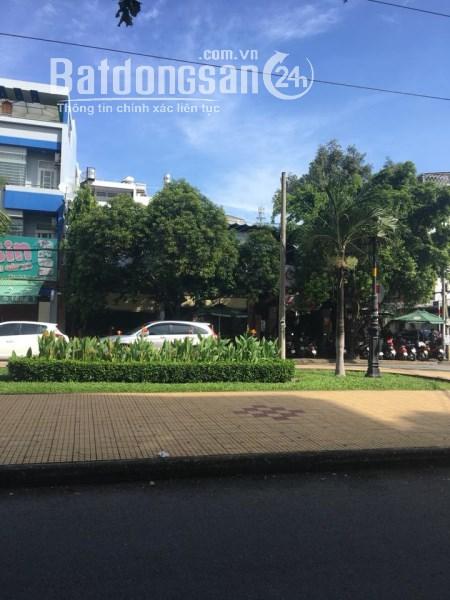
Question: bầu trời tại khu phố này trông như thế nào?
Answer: tại khu phố này trời xanh và ít mây